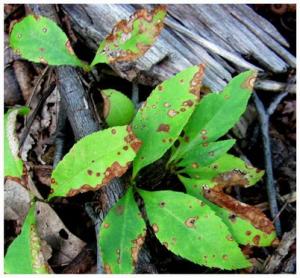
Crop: cherry
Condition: spot